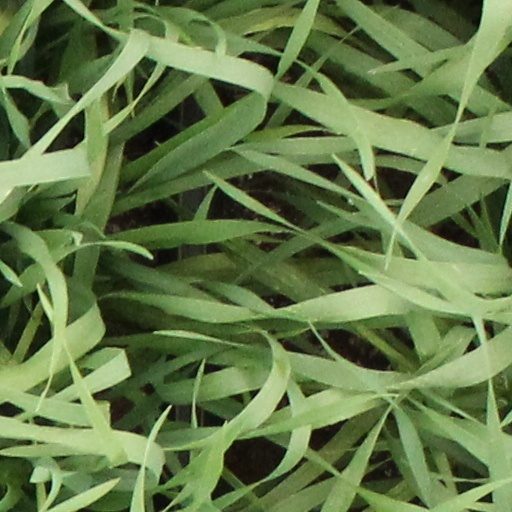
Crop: wheat